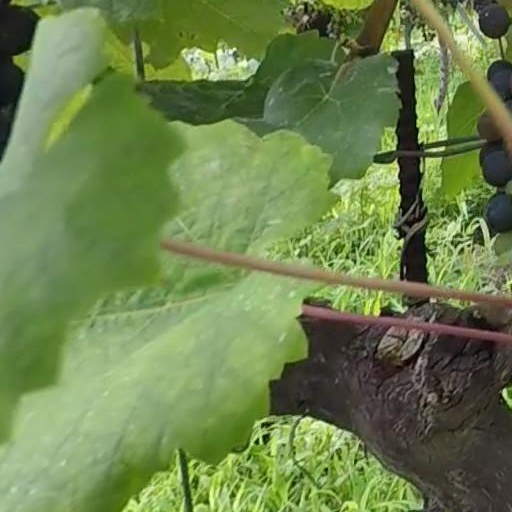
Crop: grape